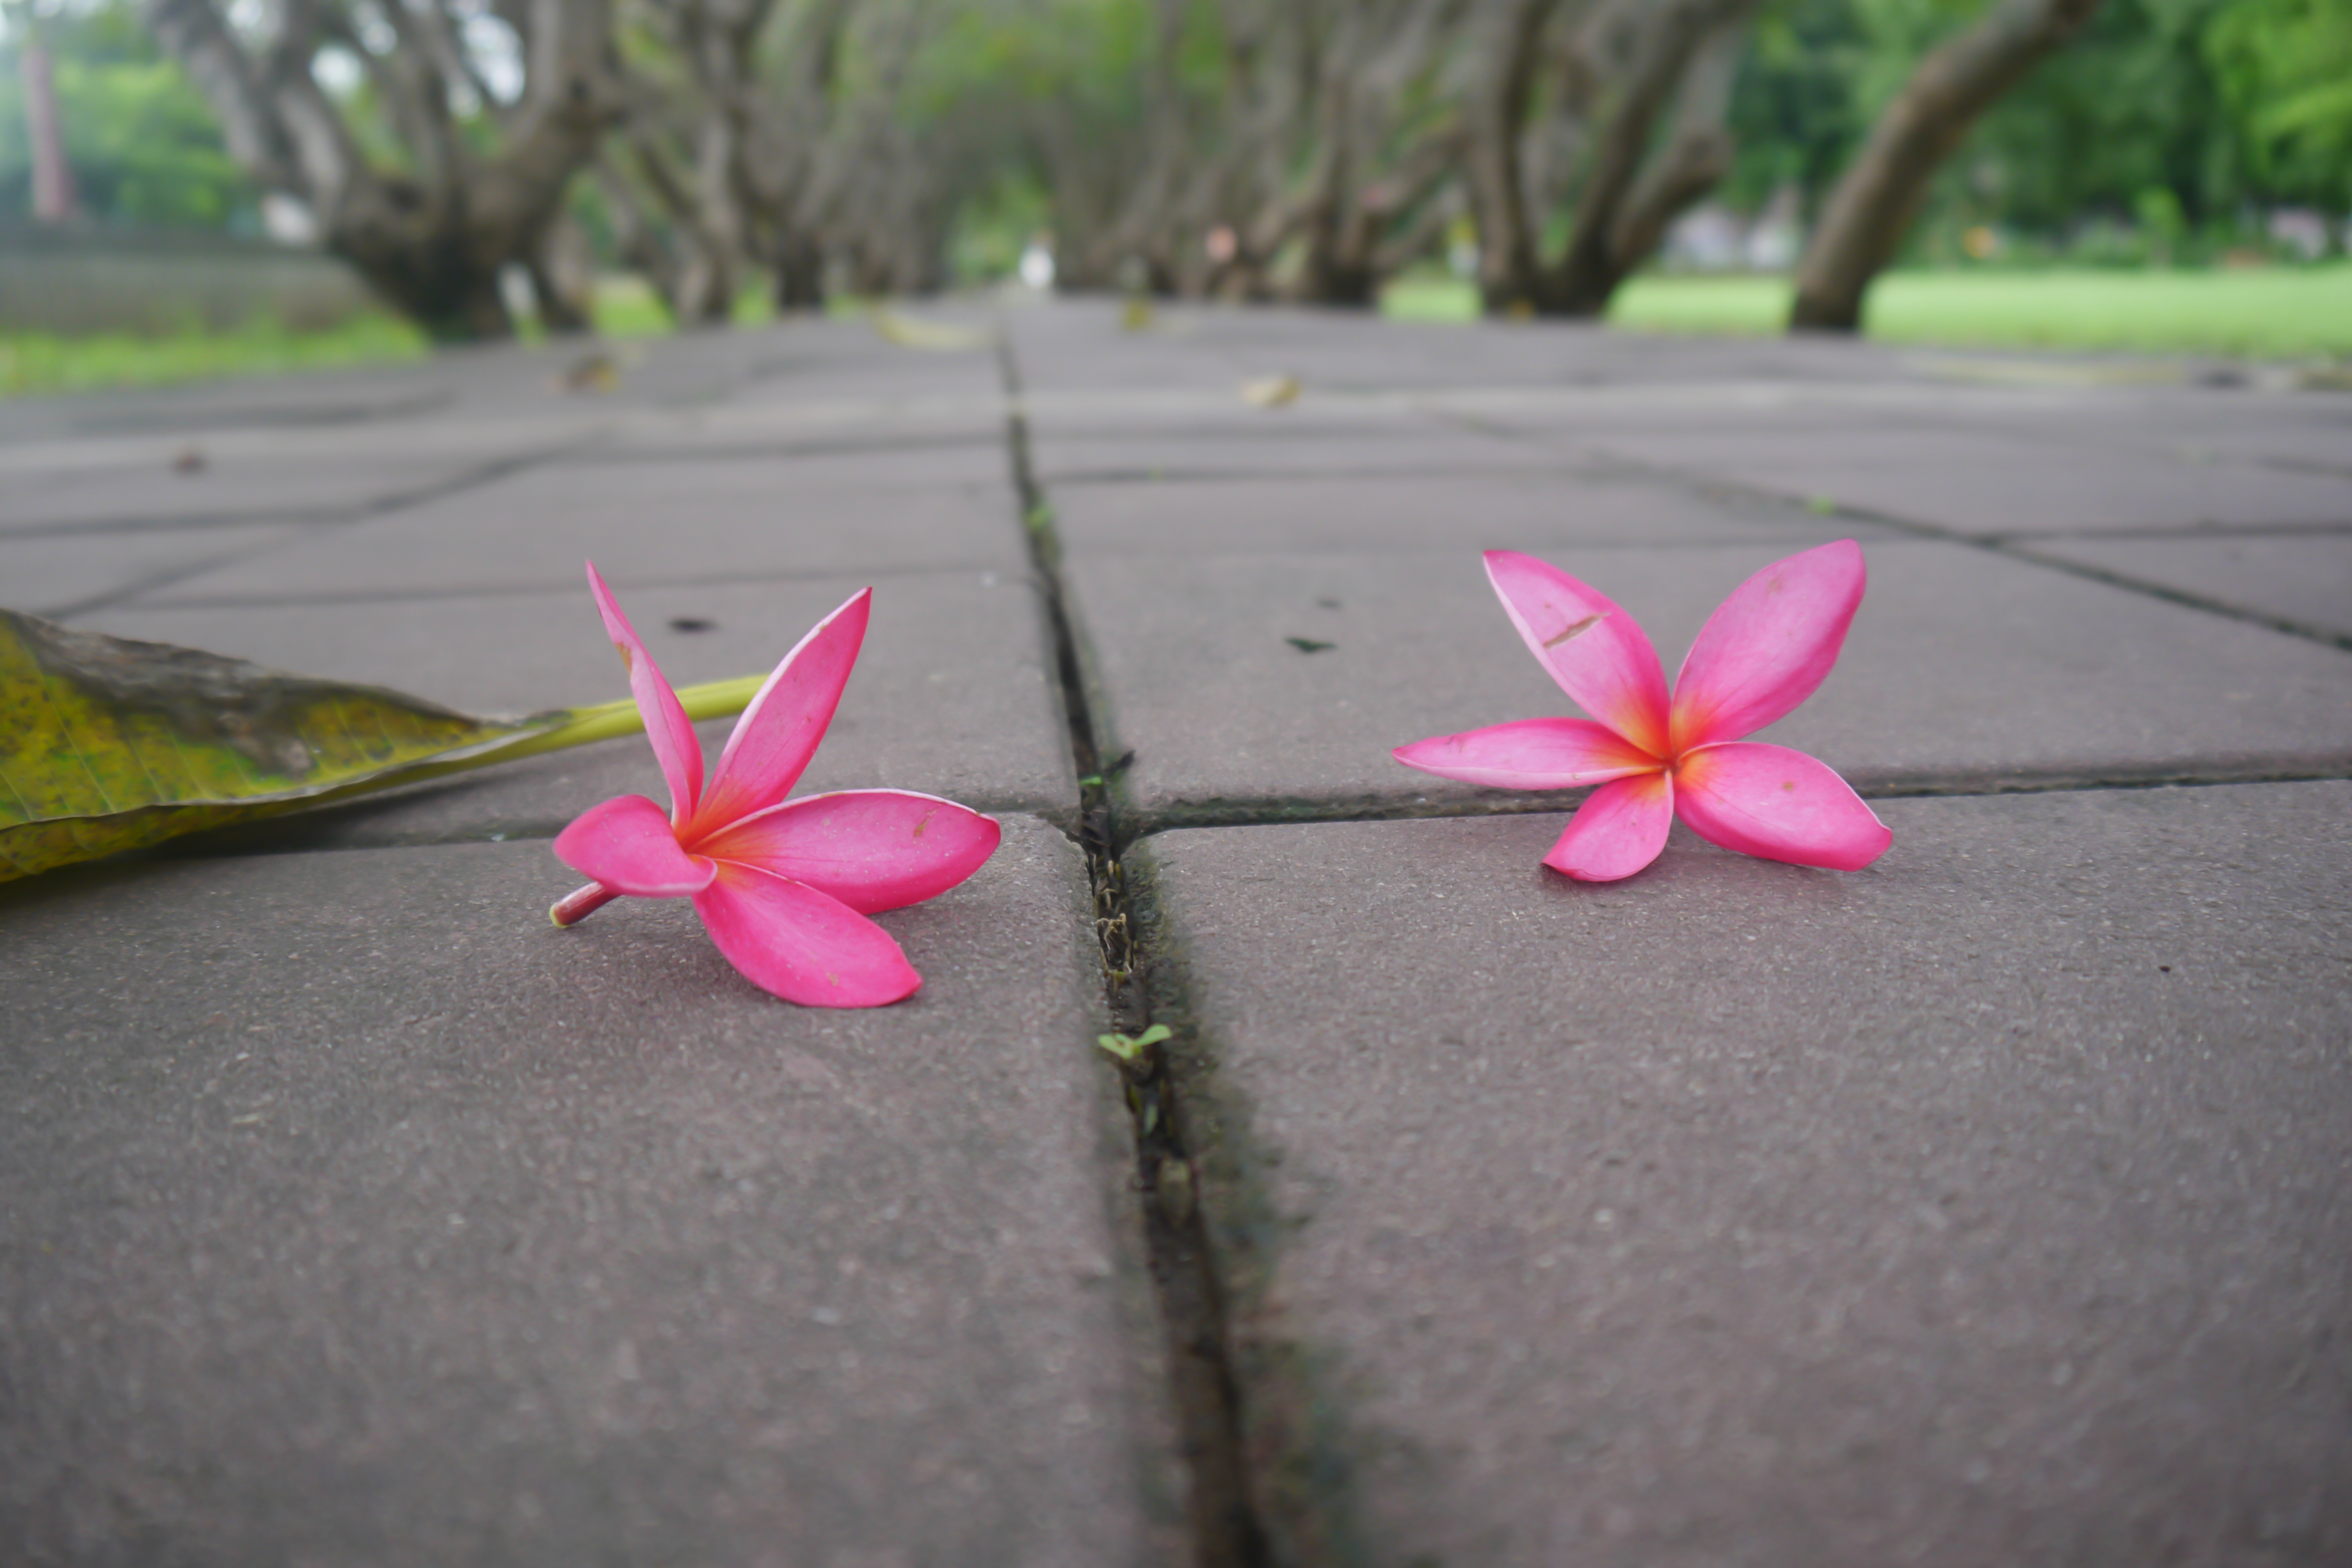
flower, background, beautiful, beauty, bloom, blossom, cement, close, closeup, concrete, decoration, fall, floor, floral, flowers, frangipani, fresh, garden, leaf, natural, nature, petal, pink, plant, plumeria, relax, romantic, spa, spring, summer, tropical, up, white, botany, wheel, automotive wheel system, plant stem, auto part